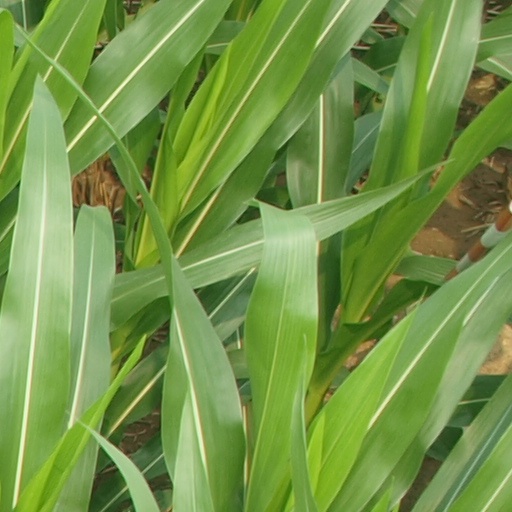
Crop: maize; corn